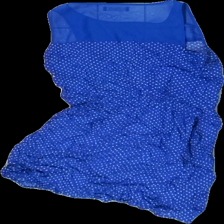
View: back
Type: Top
Category: Ladies
Brand: Not in the list
Brand text on label: Sela
Colors: Blue, White
Material: 100% Cotton
Pattern: Dots
Cut: Regular
Size: 42
Season: All
Price range: 50-100
Recommended usage: Reuse
Description: Blue top with dots